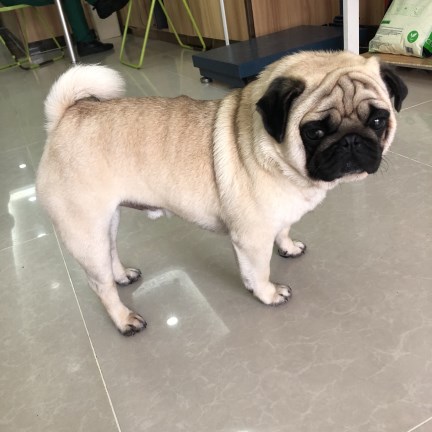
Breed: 798-n000130-pug